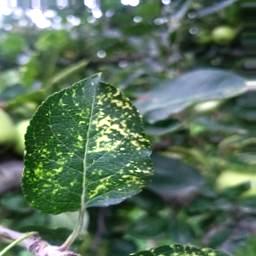
Label: Apple_Mosaic